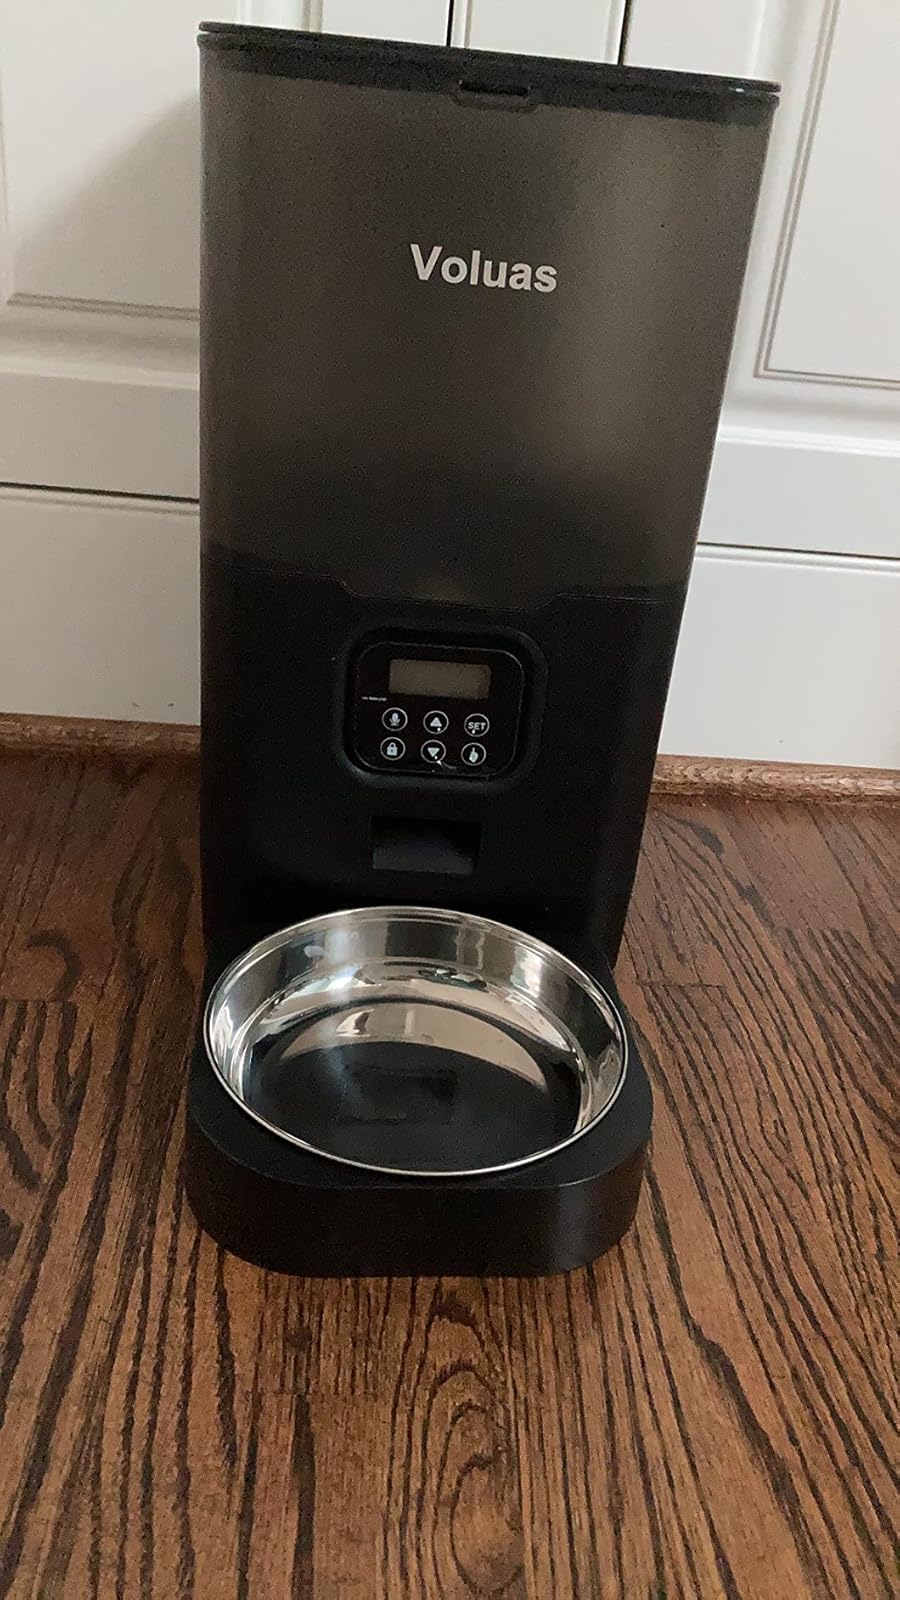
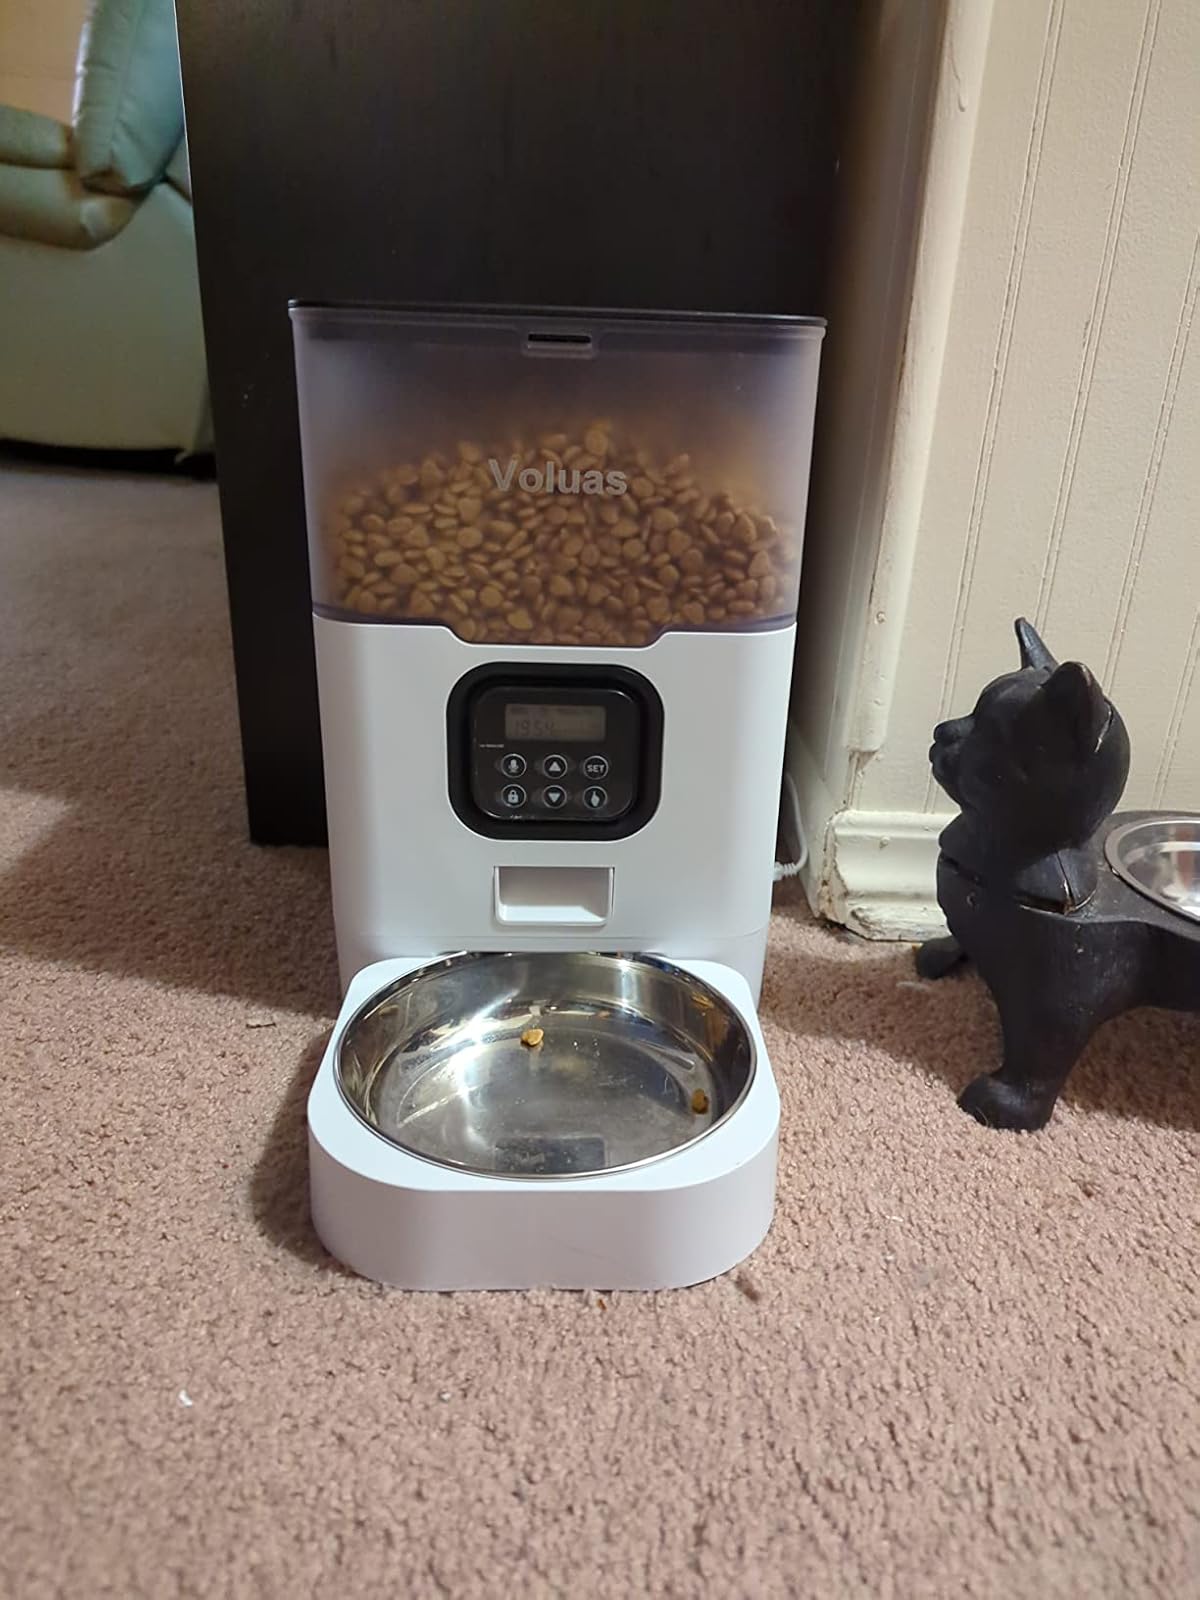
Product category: items_feeder
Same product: no